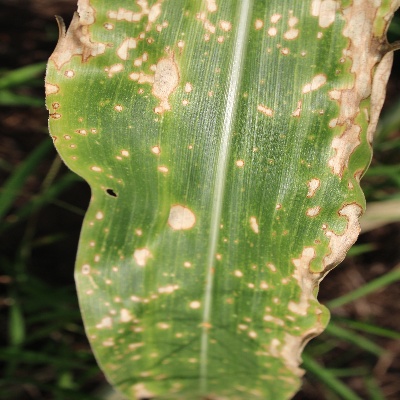
Crop: Maize
Condition: leaf blight